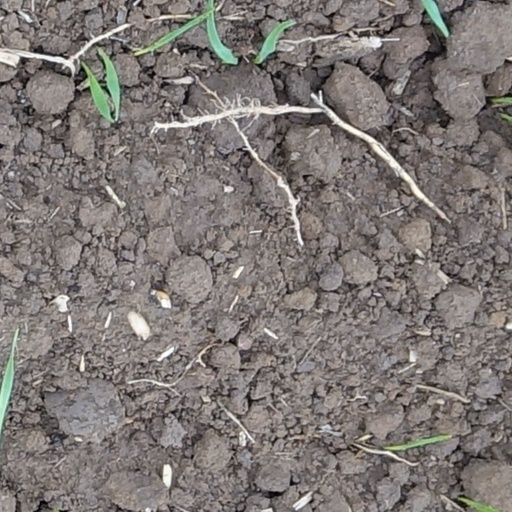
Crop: wheat